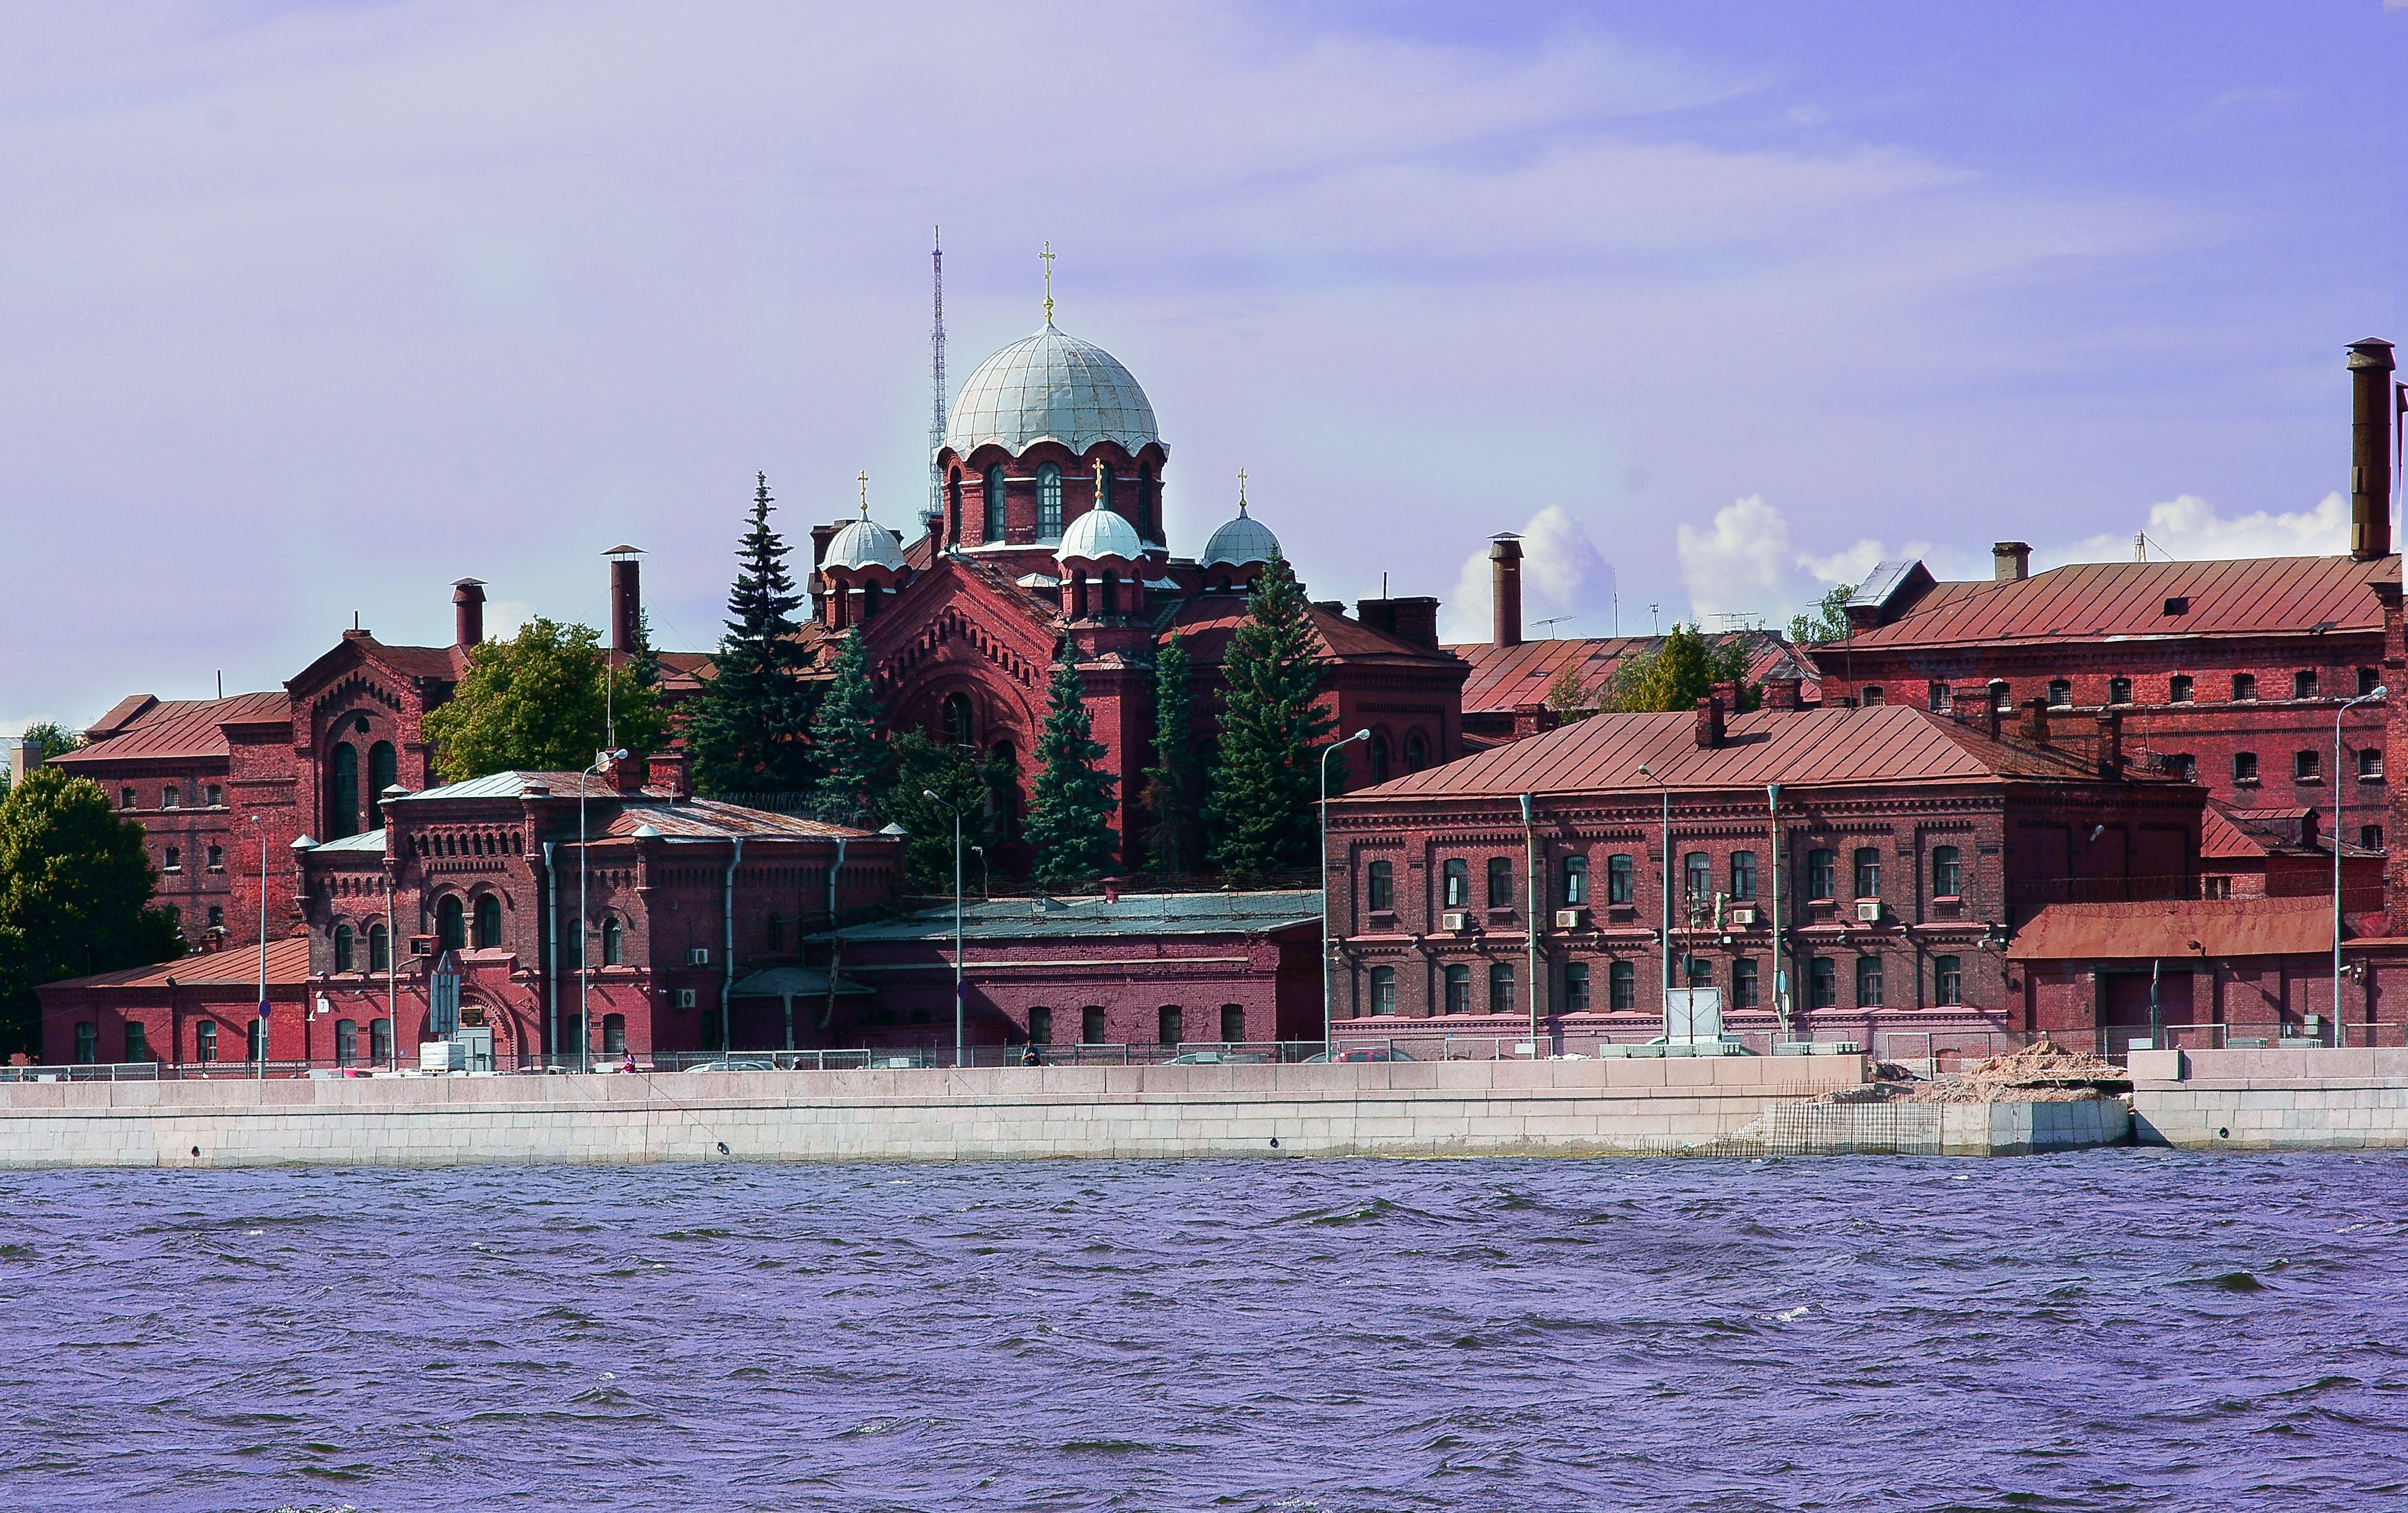
sea, architecture, sky, town, building, palace, city, river, cityscape, summer, vacation, landmark, waterway, place of worship, blue sky, clouds, day